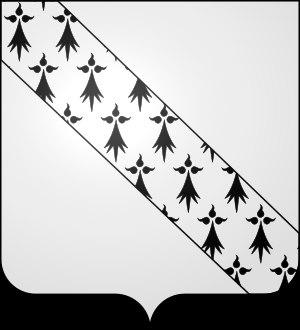
Joseph Poelaert, officier de l'ordre de Léopold, chevalier de la Légion d’honneur, membre agrégé de l'Académie royale des beaux-arts d'Anvers, est un architecte belge né à Bruxelles le 21 mars 1817 rue du Marché au Charbon nᵒ 1028, et qui succomba à l'âge de 62 ans en plein labeur le 3 novembre 1879 à cinq heures du matin en son domicile, boulevard de Waterloo nᵒ 13, des suites d’une congestion cérébrale.